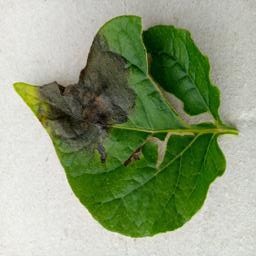
Etiqueta: Late Blight